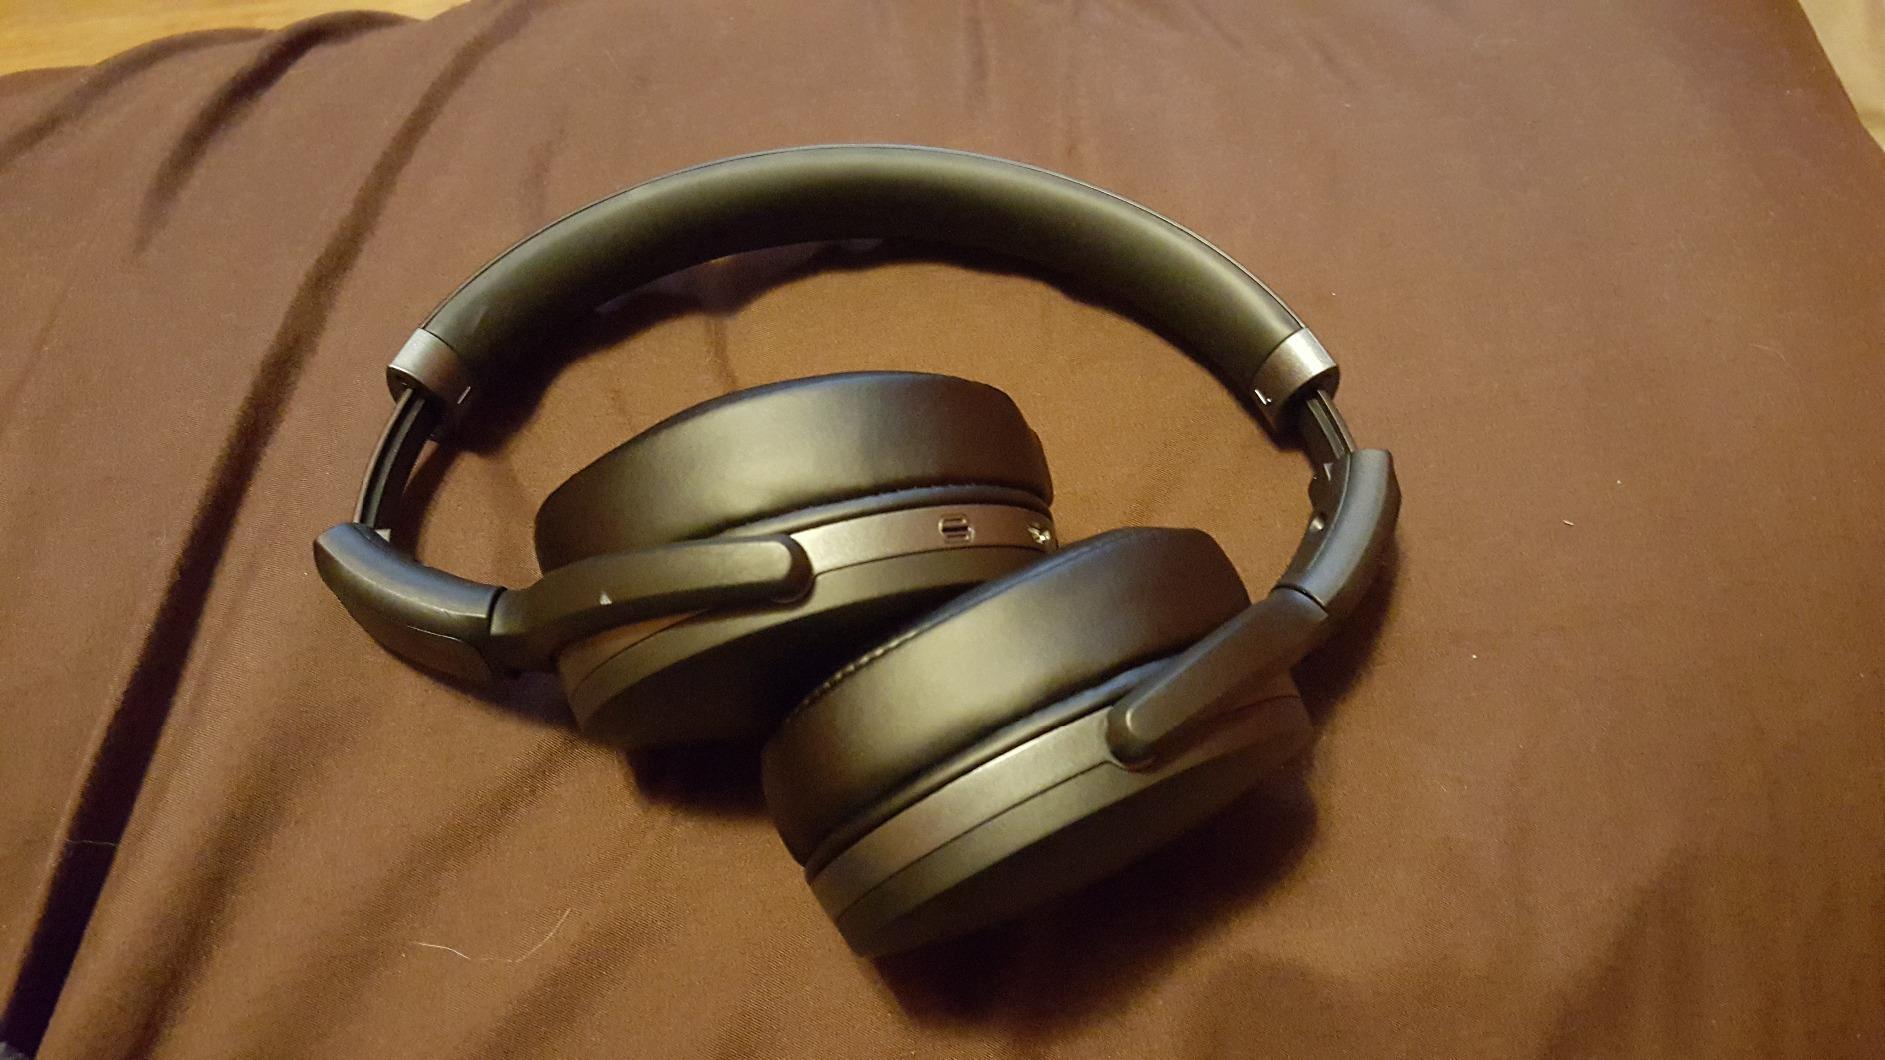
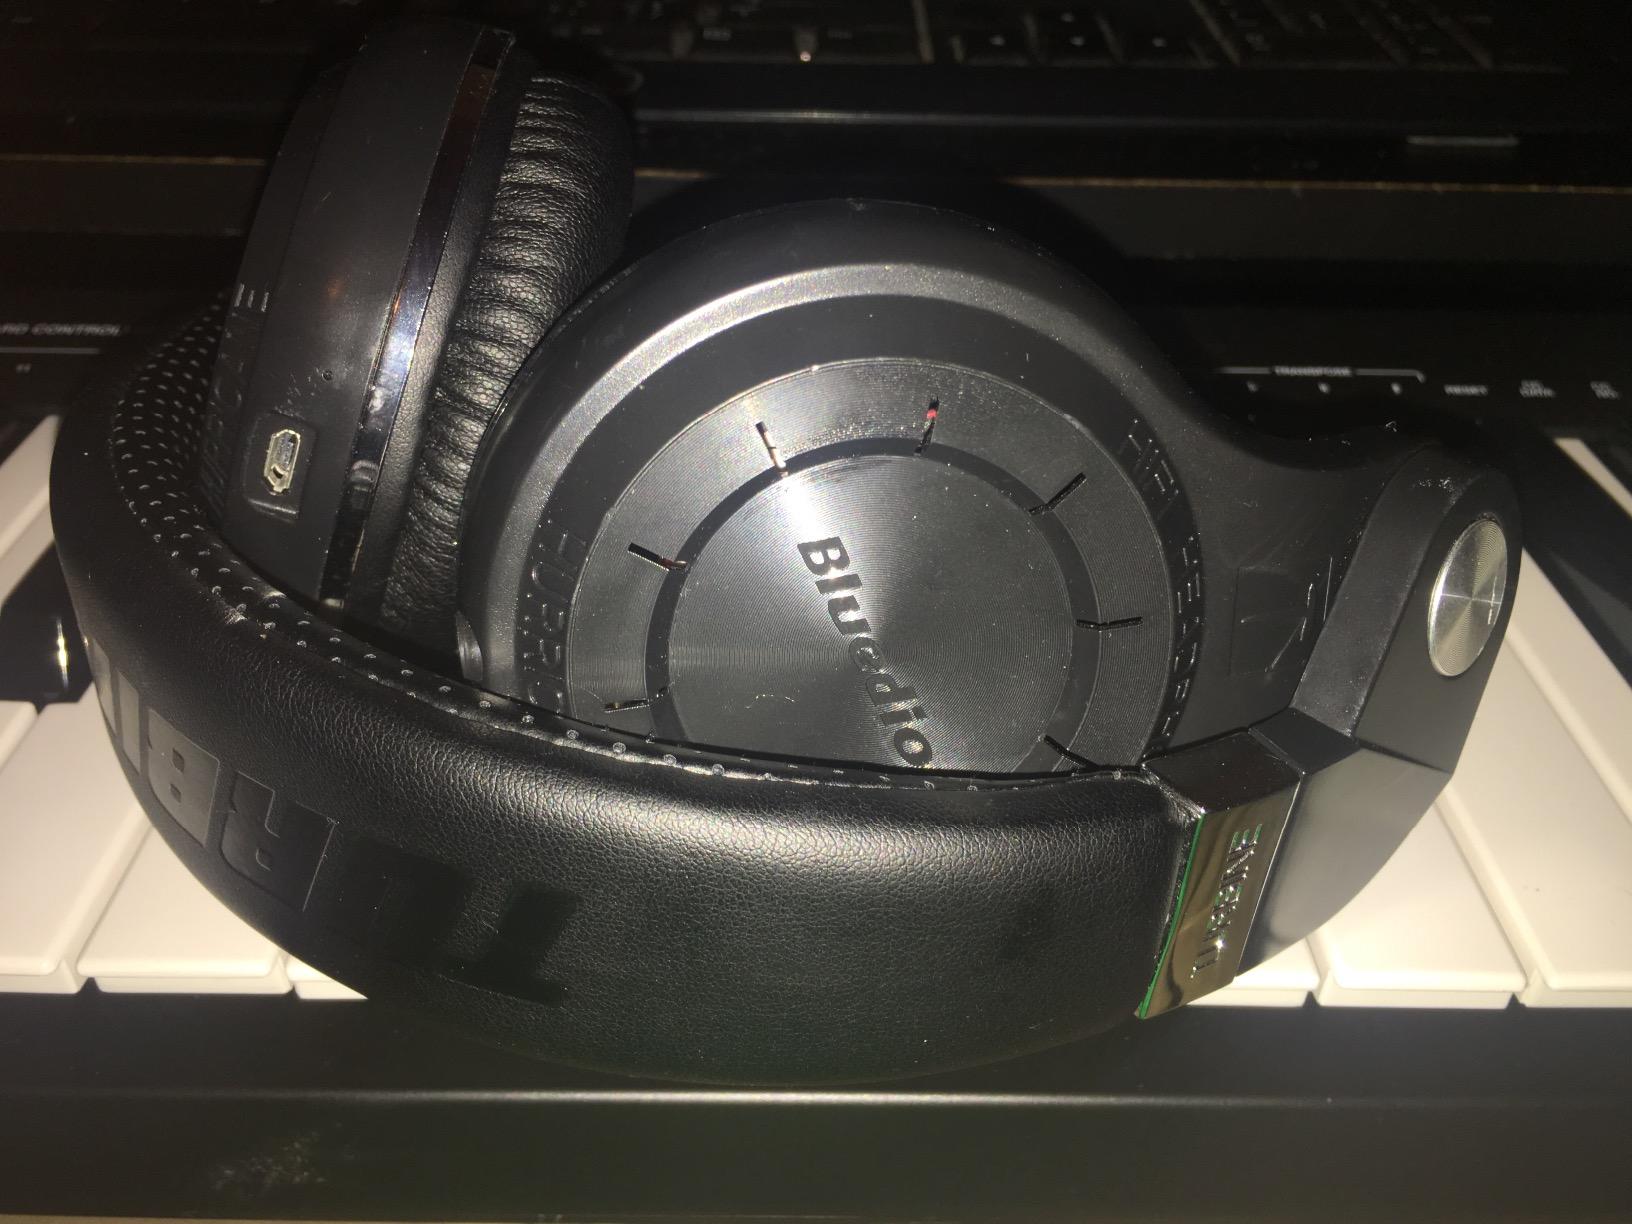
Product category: headphones
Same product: no